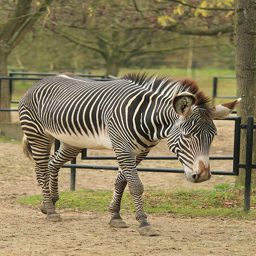
A zebra walks around a gate with his head down.

A zebra walking through a pasture by a fence.
A zebra walks along with its head down.
a zebra walking on a dirt path next to a fence.
a zebra walking on a dirt path near a fence